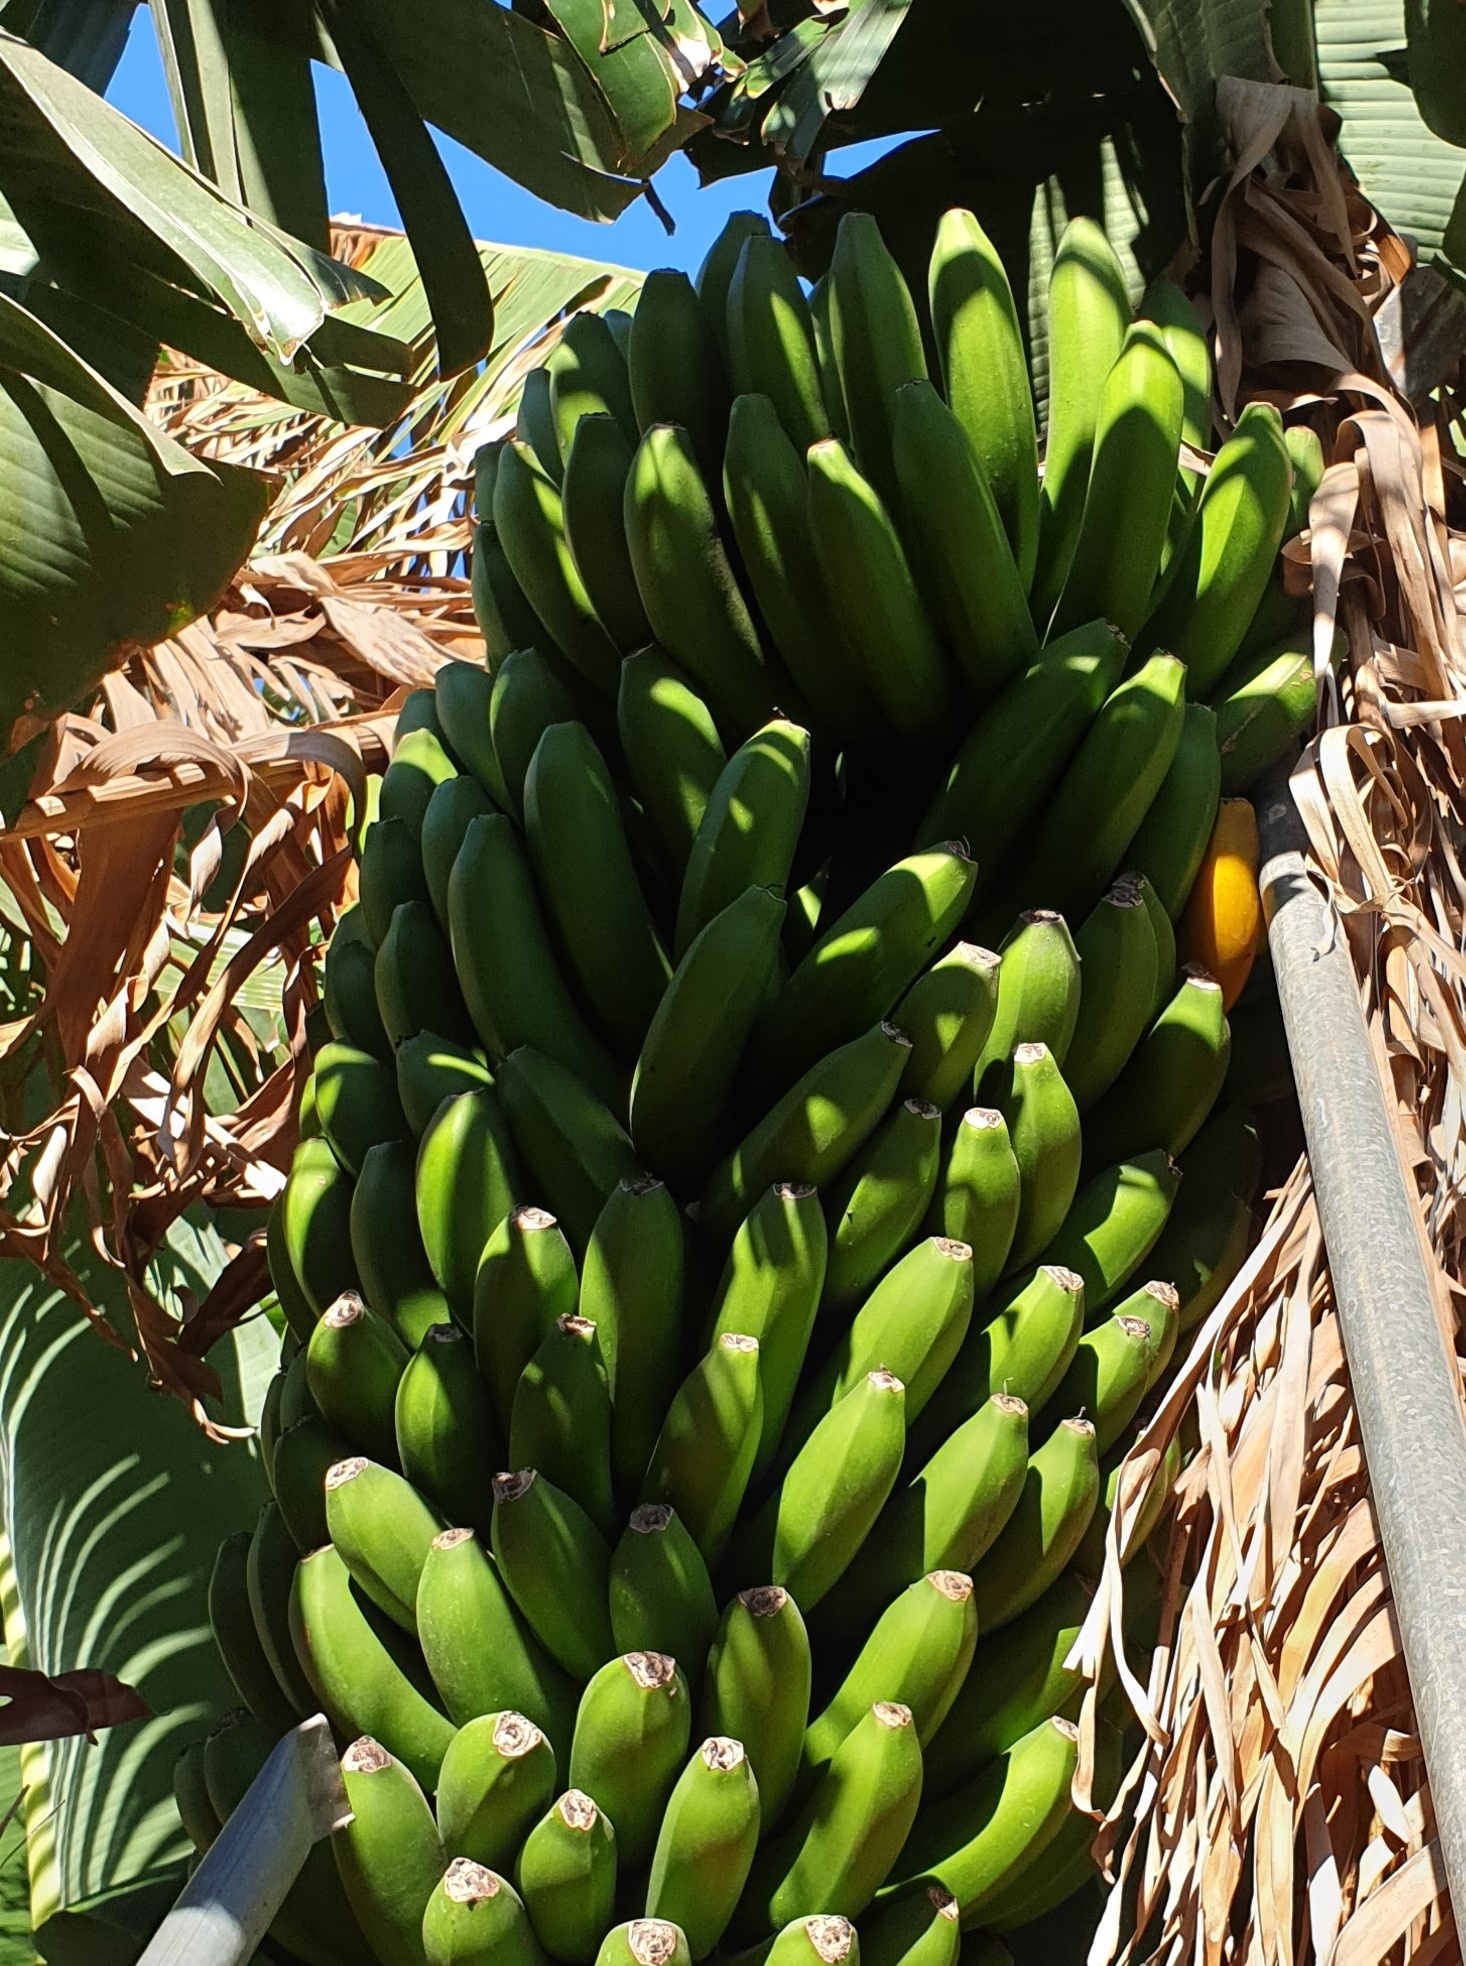
Label: Cut